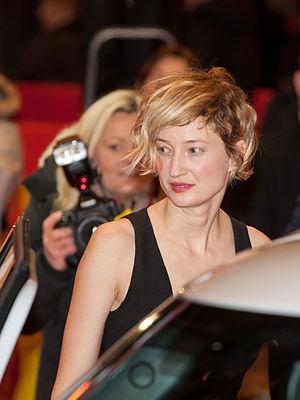
Alba Rohrwacher, née le 27 février 1979 à Florence en Italie, est une actrice italienne.